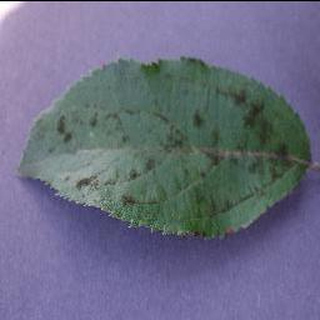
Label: apple_apple_scab